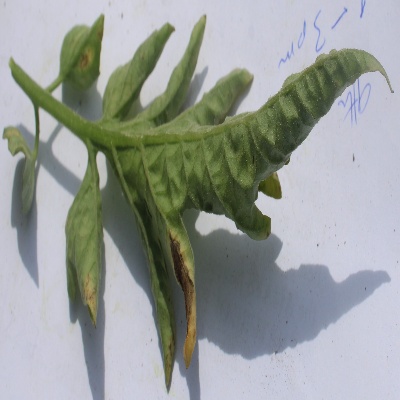
Crop: Tomato
Condition: leaf curl